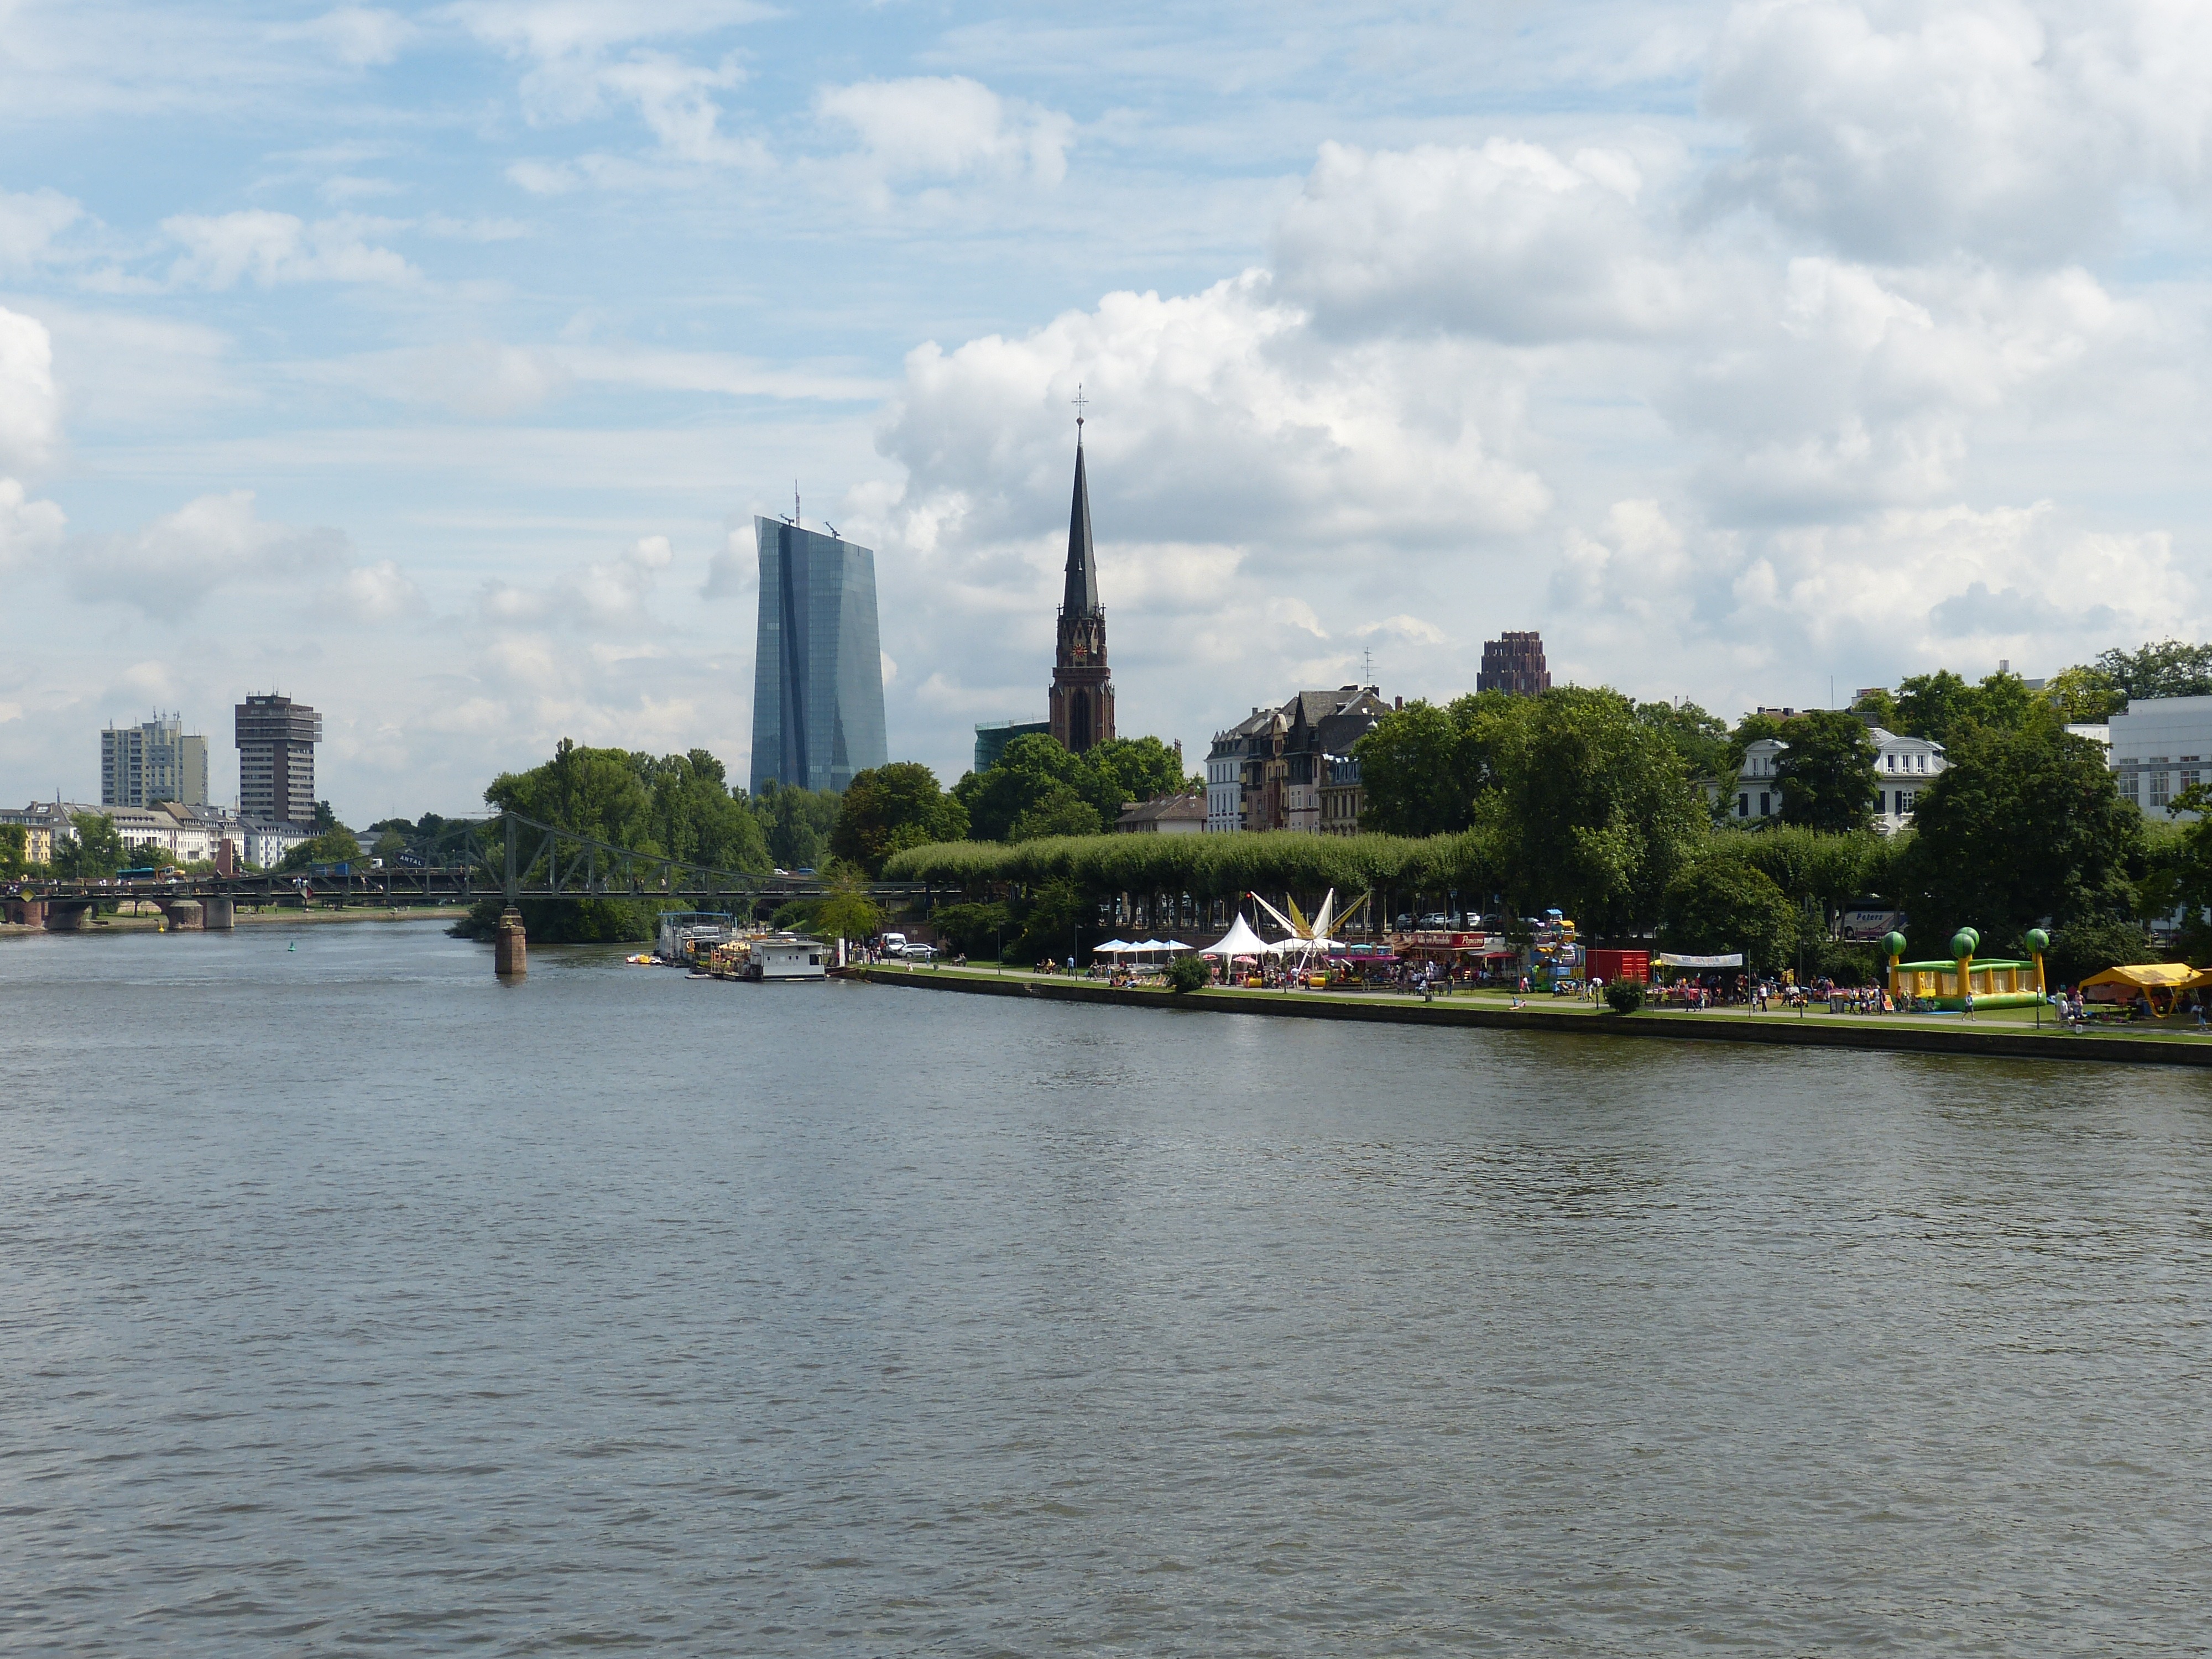
sea, water, boat, bridge, skyline, city, skyscraper, river, cityscape, reflection, vehicle, bay, harbor, church, waterway, boating, germany, main, frankfurt am main germany, hesse, frankfurt, human settlement